Piasecki Helicopter

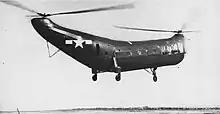
XHRP-1 during flight trials (1946)

With the successful demonstration of the PV-2, Piasecki convinced the United States Navy to fund the development of a follow-on prototype, signing a contract on January 1, 1944; this marked the start of the design and sale of a series of tandem rotor helicopters to the Navy. The resulting PV-3 became the world's first successful tandem rotor design. The PV-3 first flew on March 7, 1945 and bore the Navy designation XHRP-X; it was larger and capable of lifting more than the contemporary Sikorsky designs.